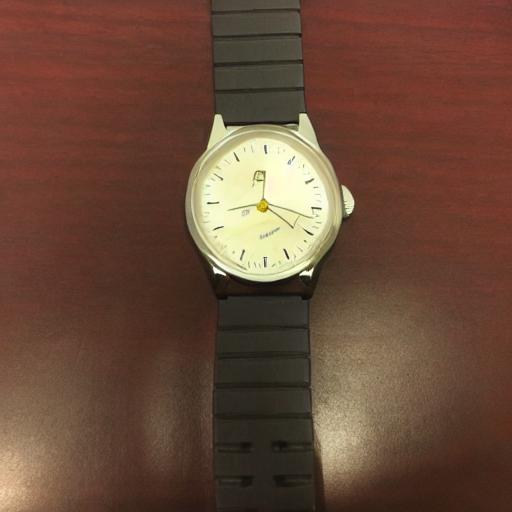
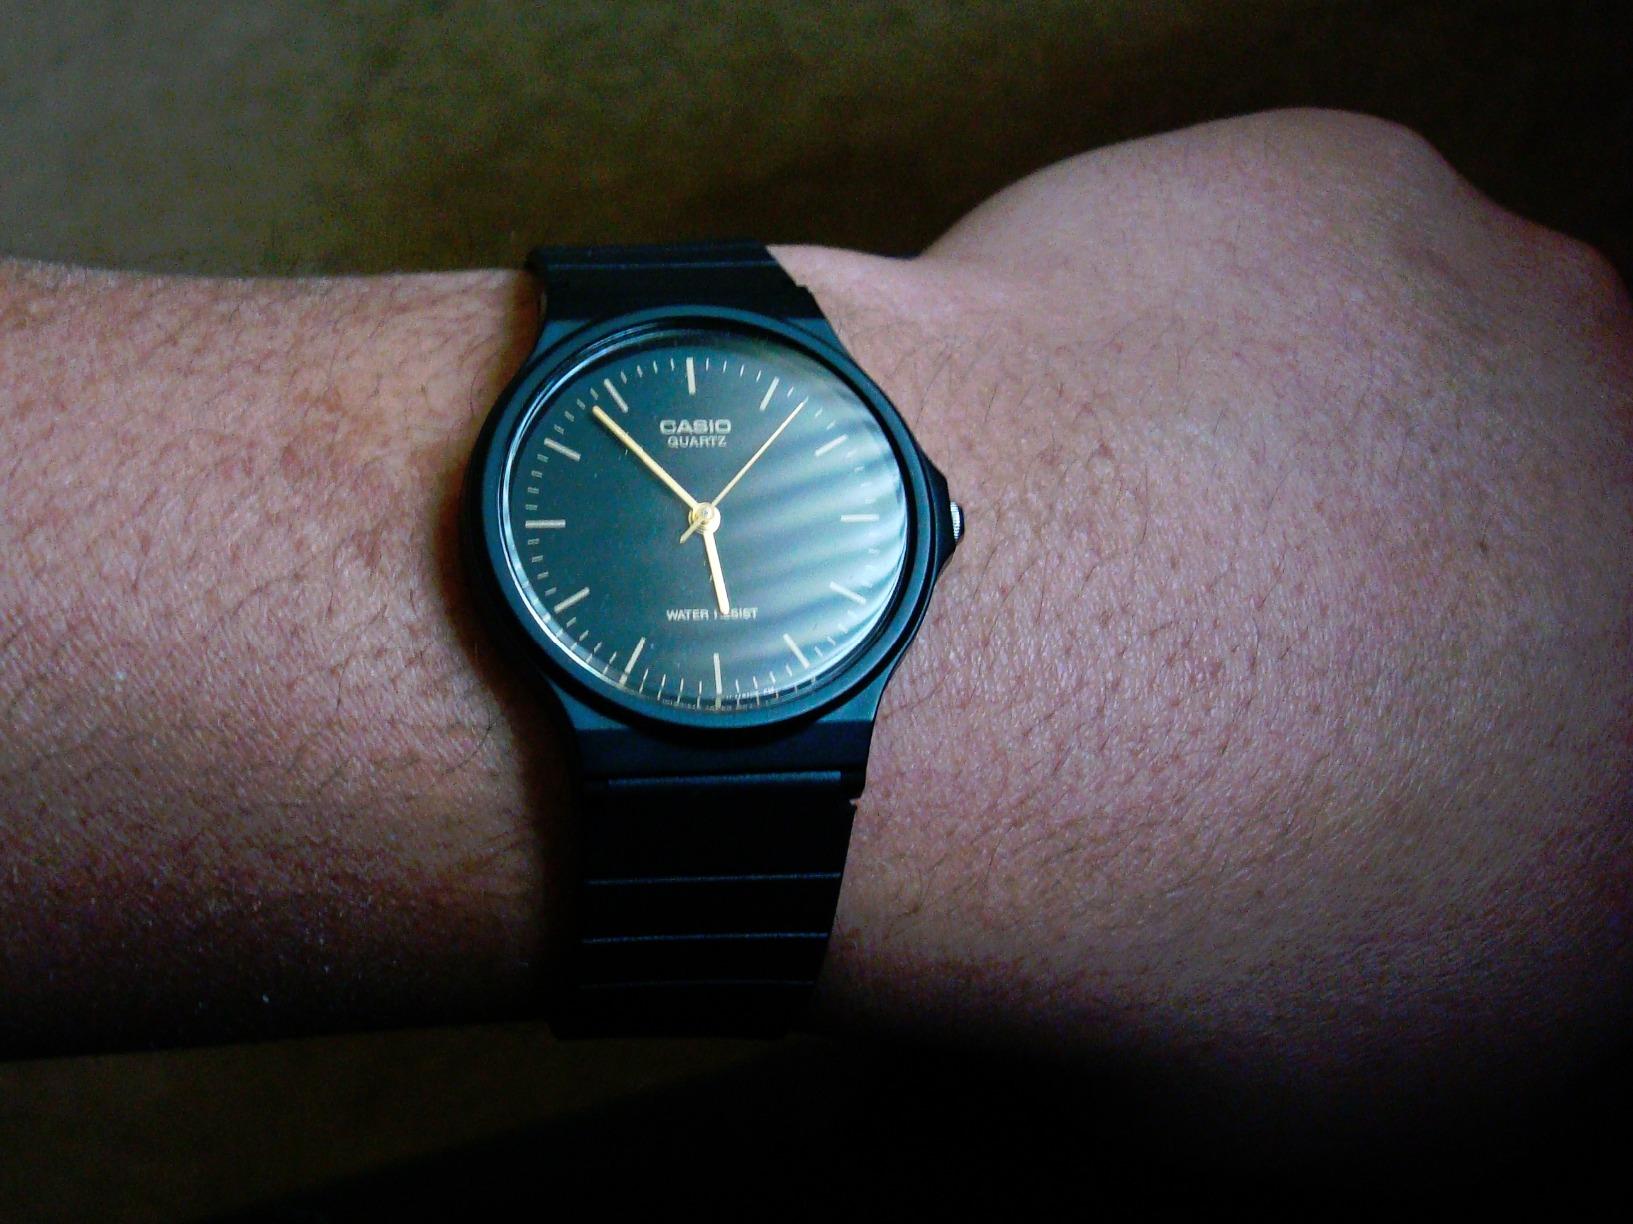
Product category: accessories_watch
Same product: no